Claude Joseph Rouget de Lisle

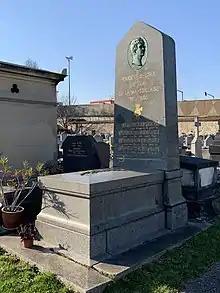
Rouget de Lisle's cenotaph in Choisy-le-Roi, France.

Rouget de Lisle died in poverty in Choisy-le-Roi, Val de Marne. His mortal remains were transferred from Choisy-le-Roi cemetery to the Invalides on 14 July 1915, during World War I.